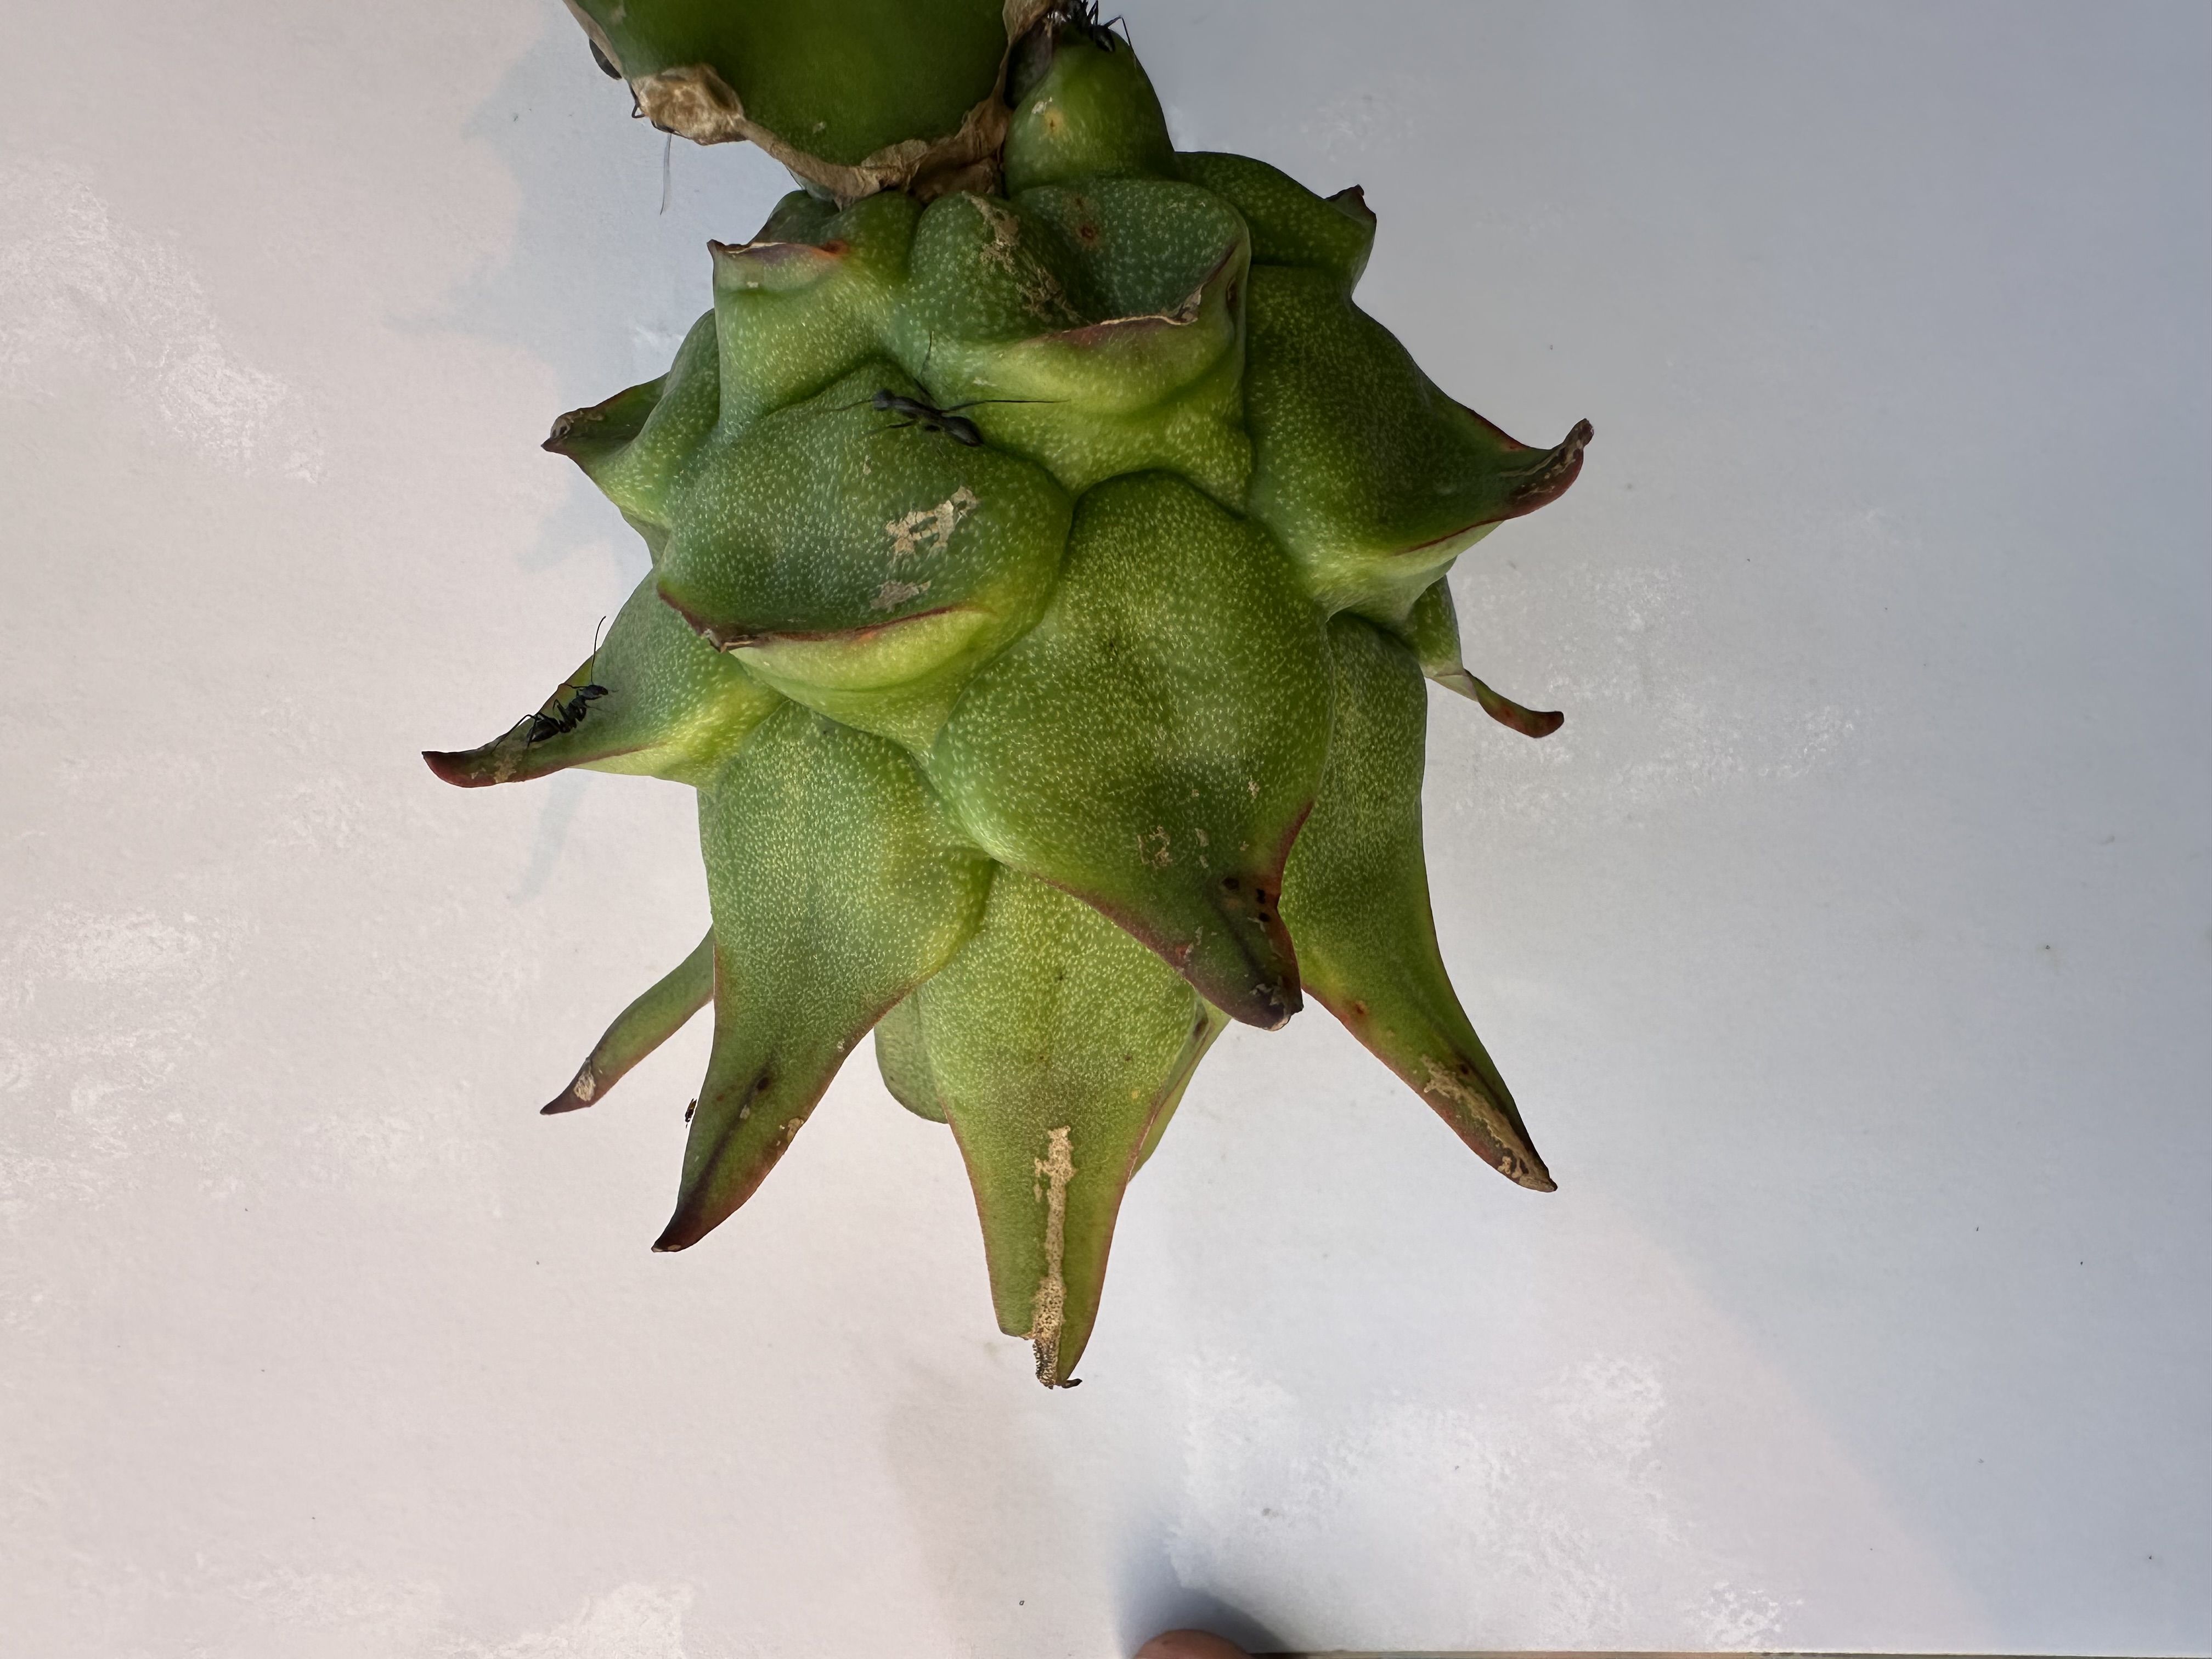
Label: Good fruit